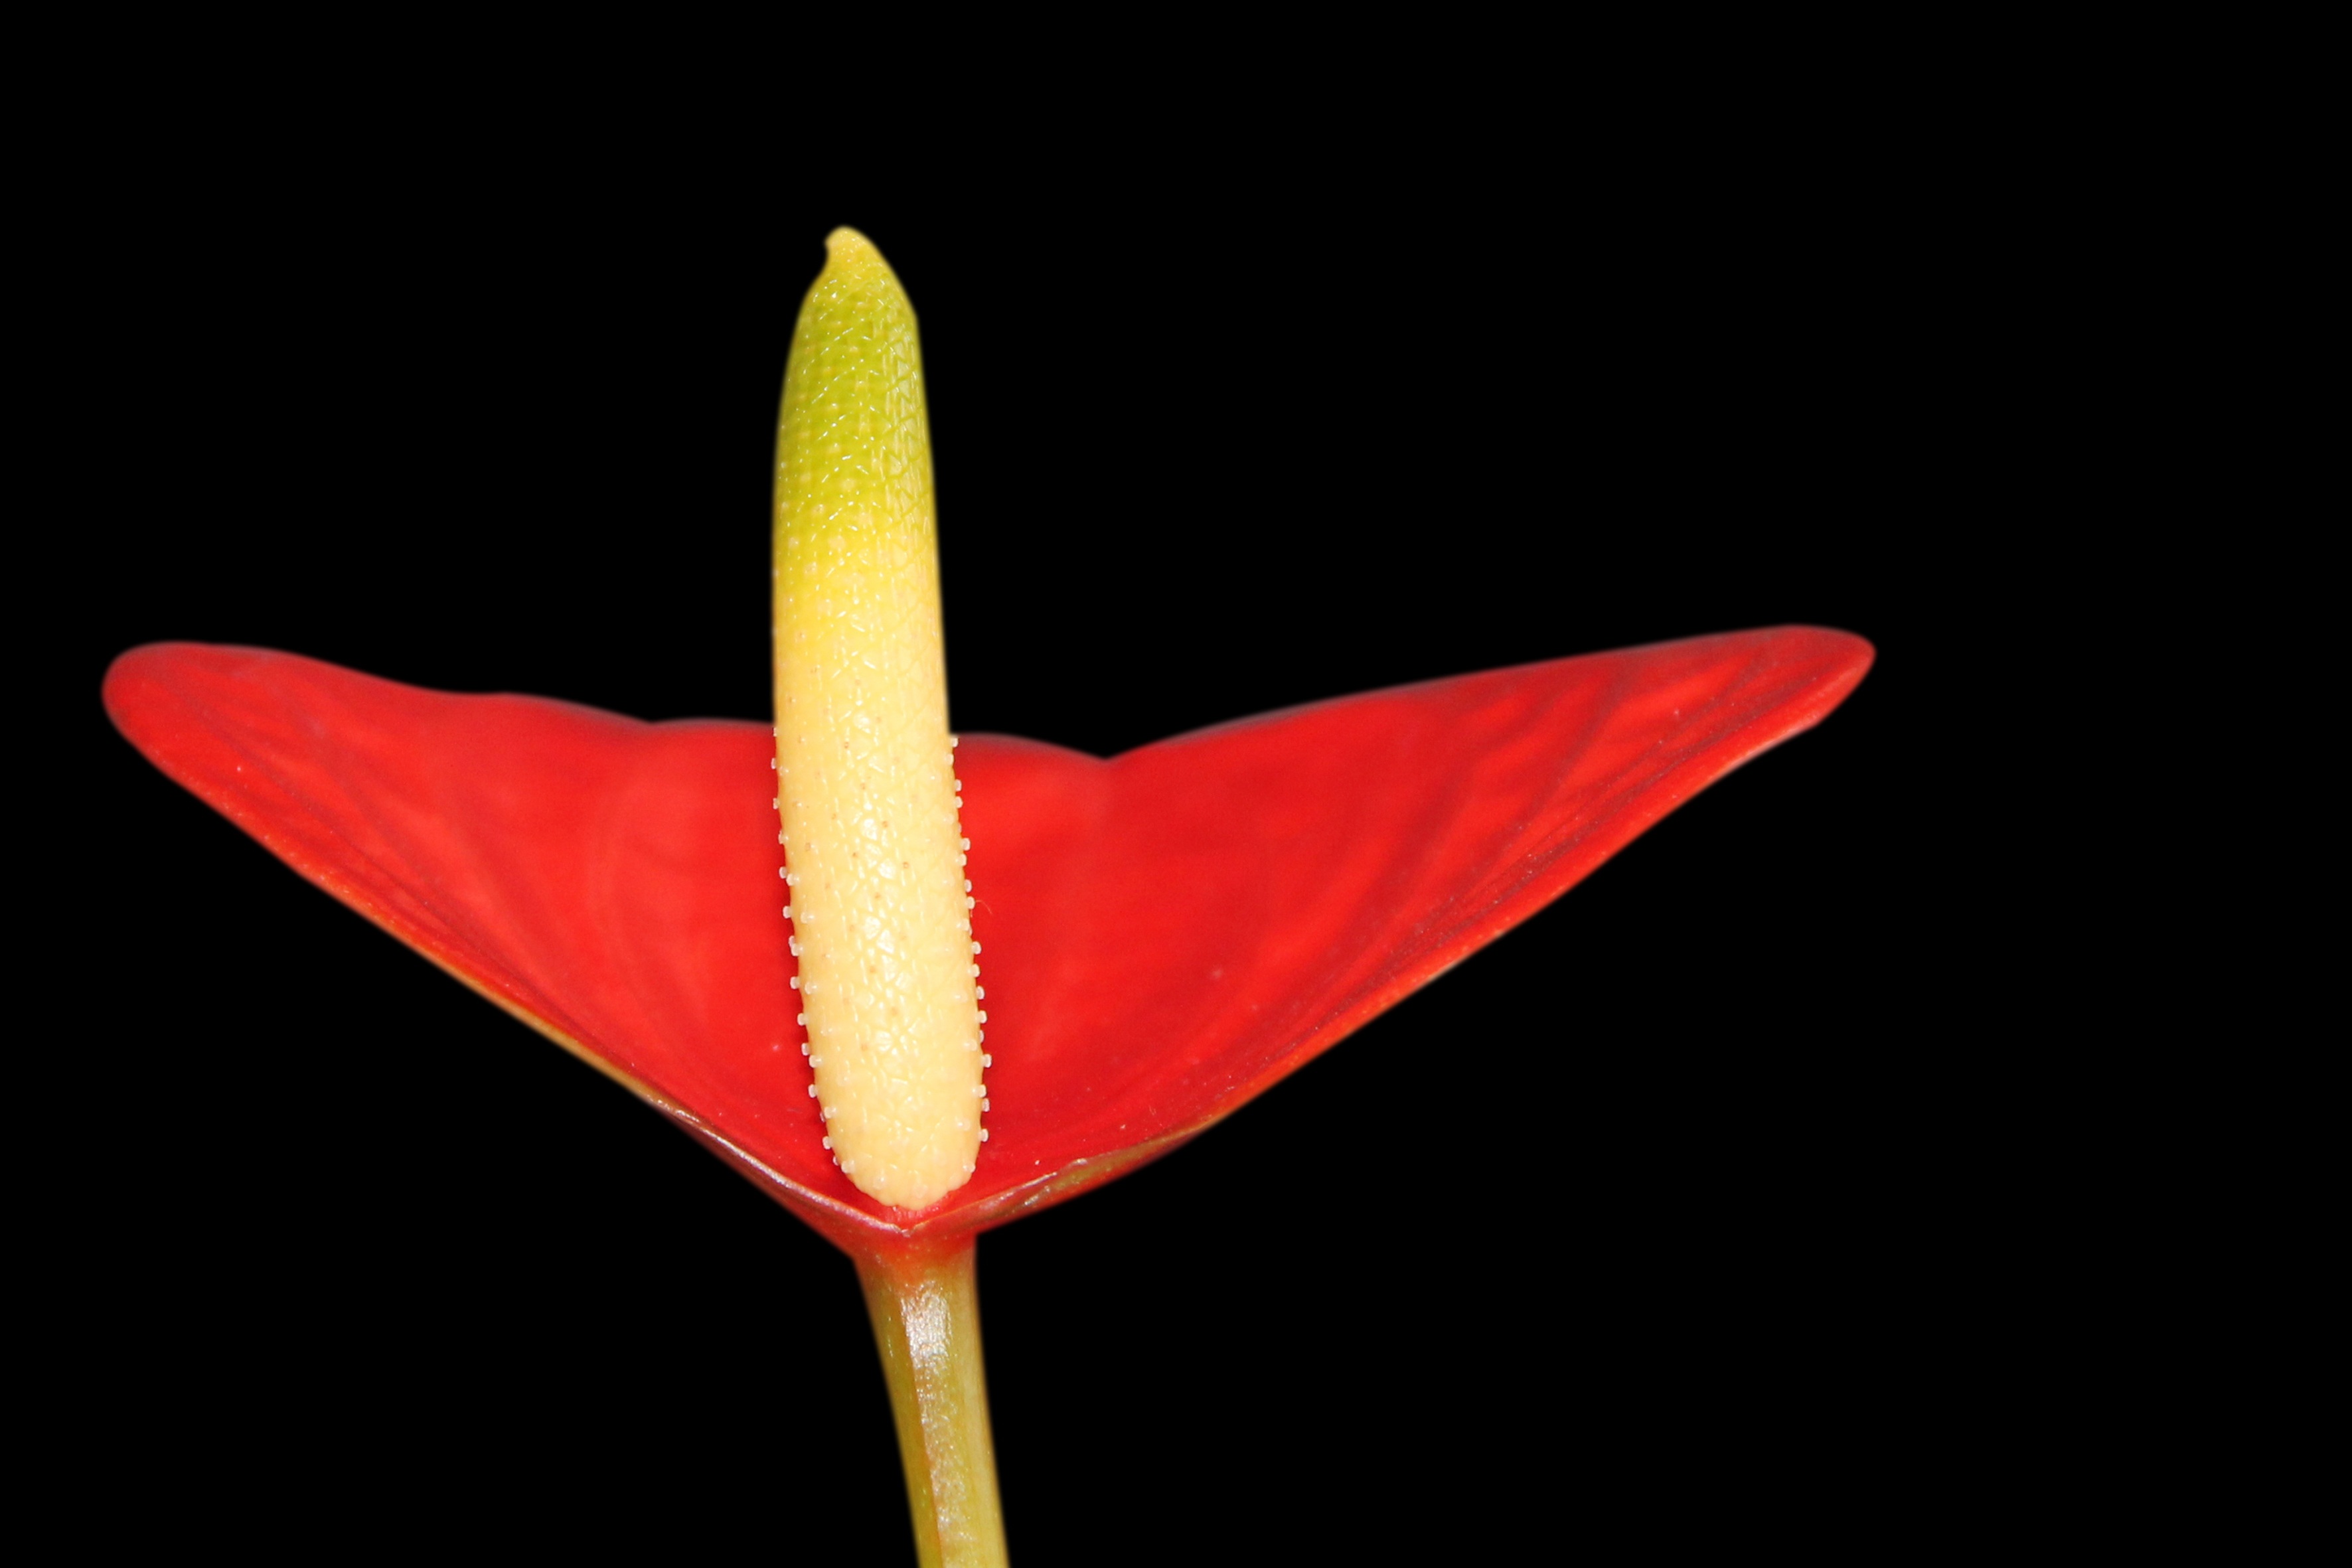
blossom, plant, leaf, flower, petal, bloom, red, yellow, anthurium, macro photography, flowering plant, land plant